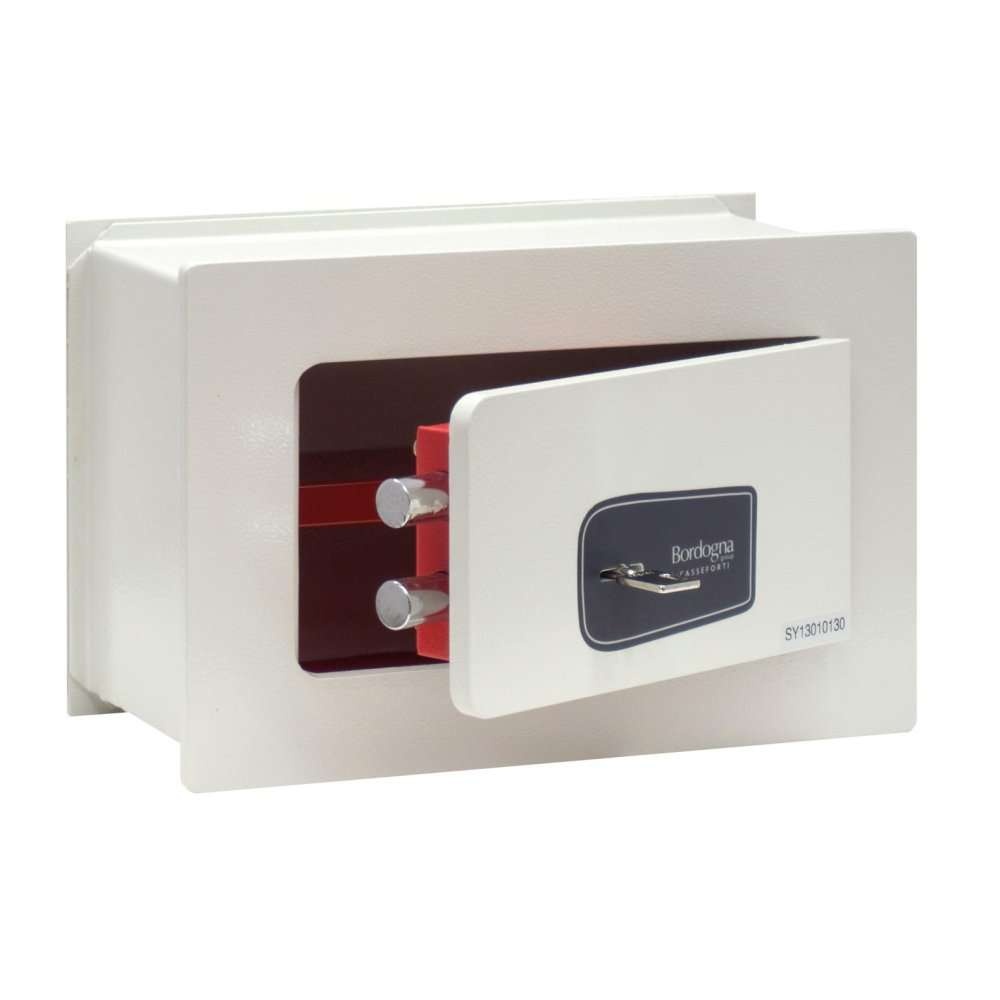
Cassaforte da incasso, con chiave made in iItaly - Bordogna CASSEFORTI Musa
Le casseforti da muro serie MUSA, destinate all'utilizzo prevalentemente privato, rappresentano la soluzione ideale ed economica per ogni tipo di abitazione grazie all'elevato rapporto qualità/prezzo. Telaio e porta in acciaio tagliati al laser Cerniera sagomata a profilo antistrappo Le versioni con serratura elettronica sono fornite di serie con chiave pass d’emergenza Spessore porta: 10 mm Spessore struttura: 2 mm MODELLO SERRATURA DIM. ESTERNE (HXLXP) DIM. INTERNE (HXLXP) PESO VOLUME RIPIANI MUSA 150/C Chiave 200 × 300 × 150 175 × 275 × 100 Kg 10 L 5 1 MUSA 200/C Chiave 200 × 300 × 200 175 × 275 × 150 Kg 11 L 7 1 MUSA 230/C Chiave 230 × 350 × 200 205 × 325 × 150 Kg 14 L 10 1 MUSA 280/C Chiave 280 × 380 × 200 255 × 355 × 150 Kg 18 L 14 1 MUSA 300/C Chiave 300 × 410 × 200 275 × 385 × 150 Kg 21 L 16 1
Brand: Bordogna casseforti
Category: Home & Garden > Business & Home Security > Security Safes > Wall Safes